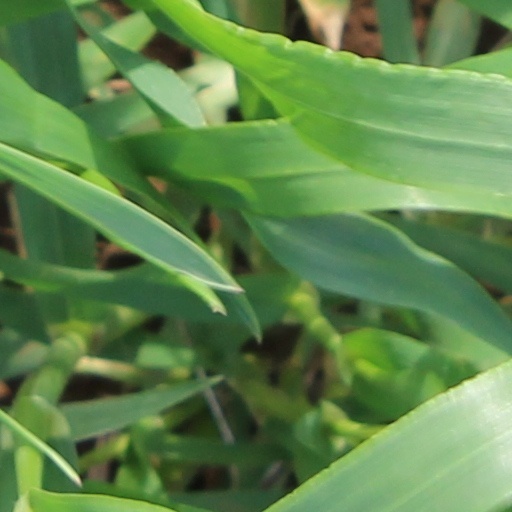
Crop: wheat